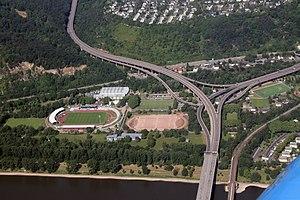
Le Parc des Sports d'Oberwerth est un complexe sportif situé à Coblence, comportant un stade, un gymnase et une salle d'armes. Il est situé dans la rue Jupp-Gauchel et le district d'Oberwerth.